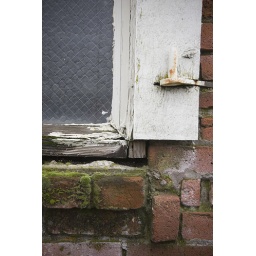
Broken storm window on brick wall in Albany, Oregon, alley